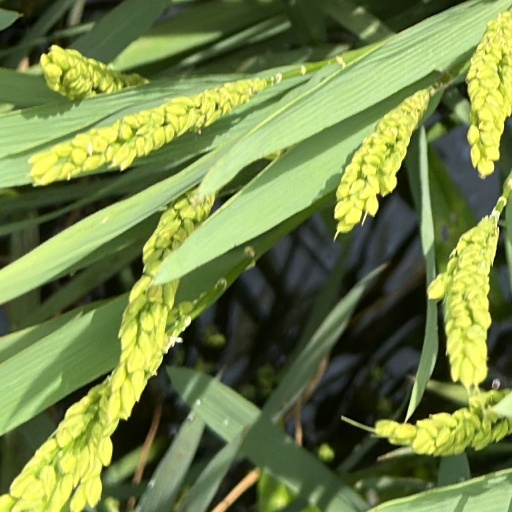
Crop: rice